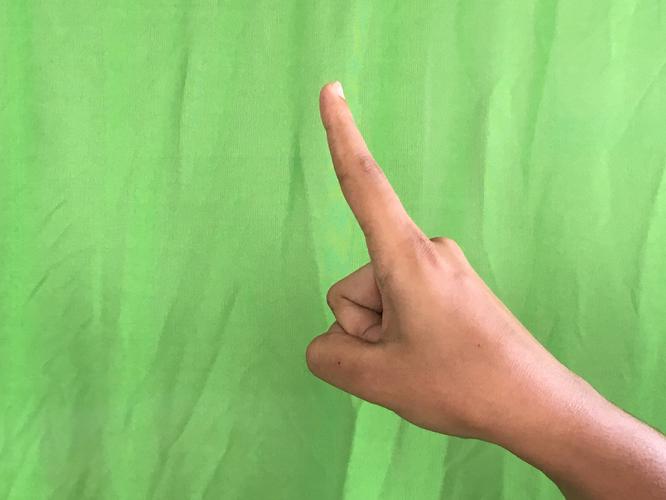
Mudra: Suchi
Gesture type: single_hand